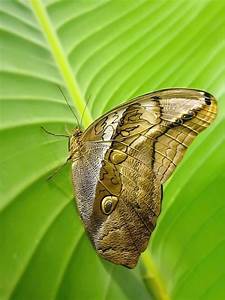
Label: butterfly